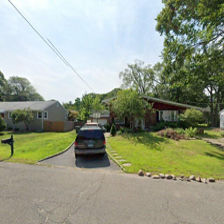
Label: streetView